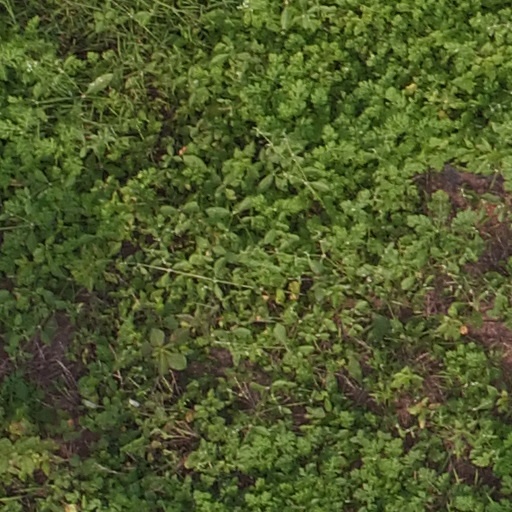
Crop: maize; corn